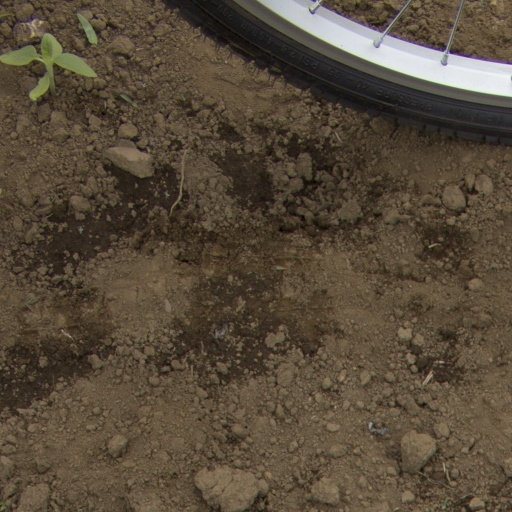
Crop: Jerusalem artichoke